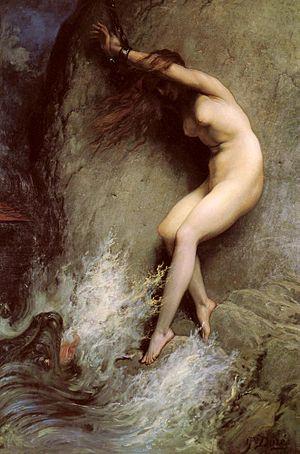
Les opéras perdus de Monteverdi sont ceux qui ne nous sont pas parvenus dans leur intégralité, mais que l'on sait avoir été composés par l'Italien Claudio Monteverdi, qui produisit non seulement beaucoup de musique religieuse et de madrigaux, mais aussi beaucoup de musique de scène. Il composa sa musique de théâtre de 1604 à 1643, y compris dix opéras dont trois ont survécu intacts : Orphée Le Retour d'Ulysse dans sa patrie et Le Couronnement de Poppée. Pour ce qui est des sept autres opéras, la musique a disparu presque complètement, mais certains des livrets subsistent. Les commentateurs et les musicoloques ont beaucoup regretté la perte de ces œuvres écrites à une période cruciale du début de l'histoire de l'opéra.